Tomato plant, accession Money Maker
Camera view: bottom (45 deg); turntable rotation: 210 degrees
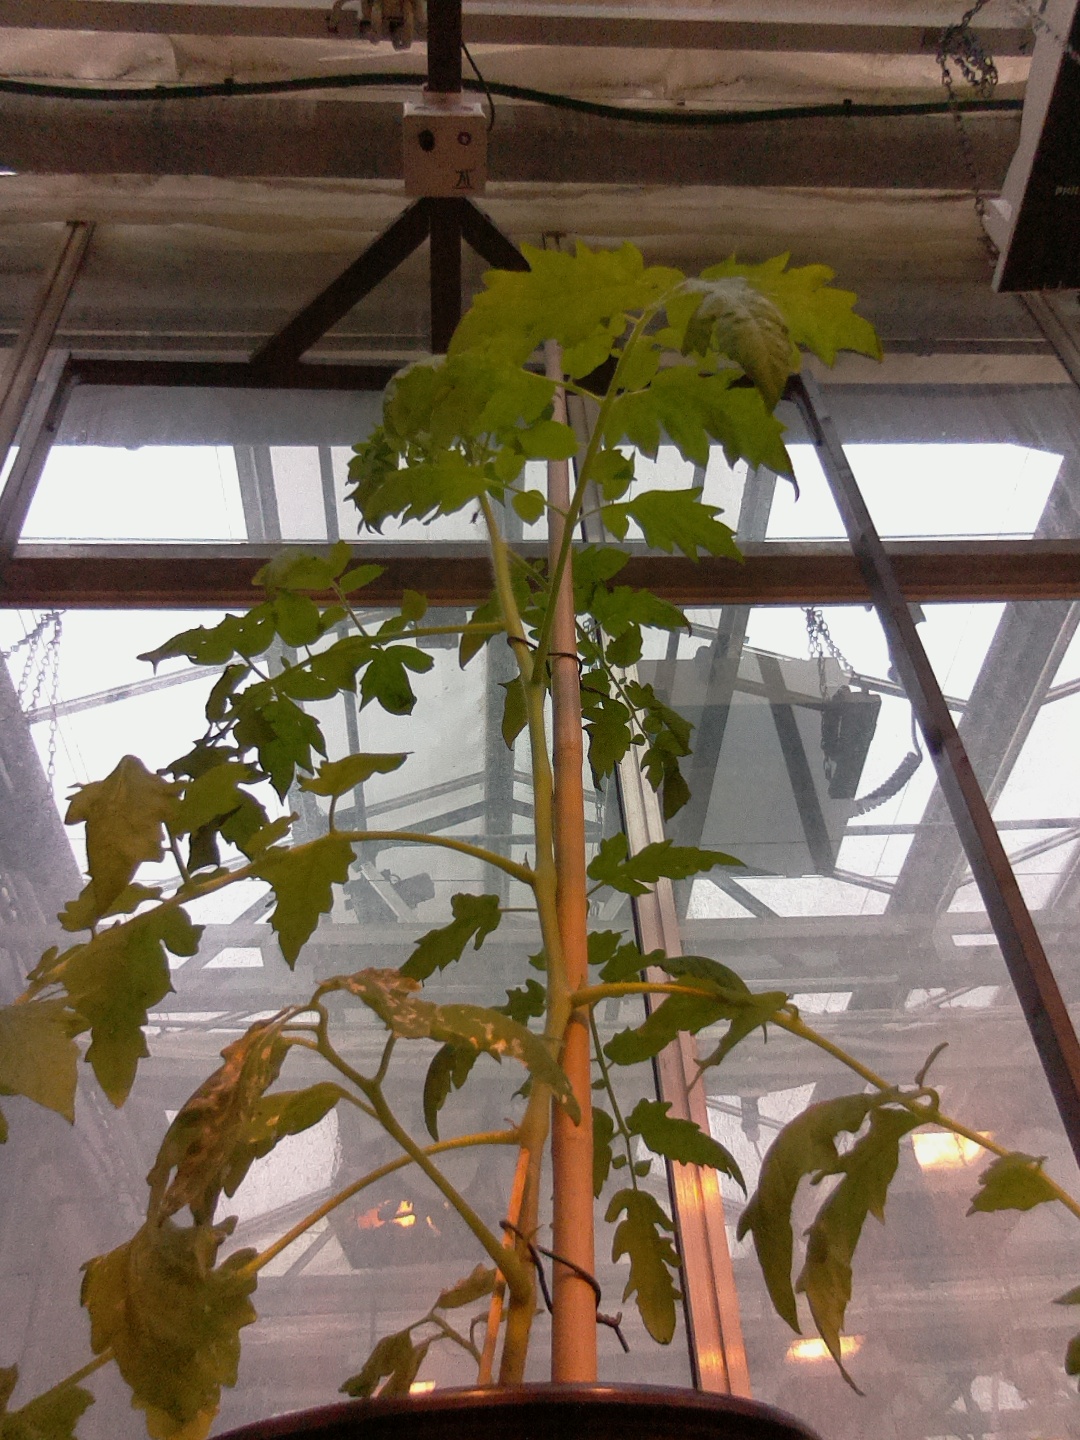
BBCH growth stage 54: 4 inflorescences visible